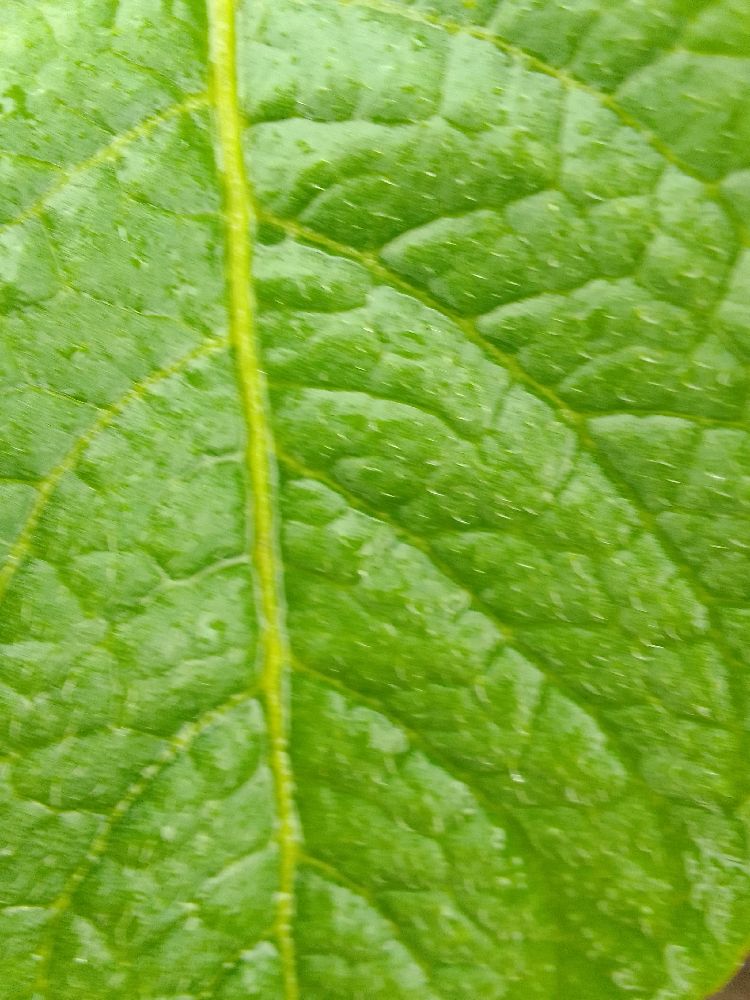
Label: Healthy